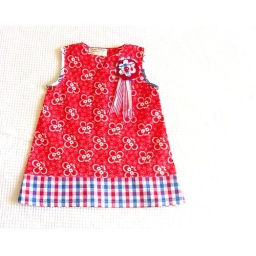
Little red tunic dress for toddler made in three different 100% cotton fabrics with rosette pin. Front View.